Line engraving

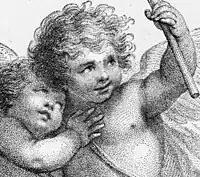
An example of stipple engraving, using tiny dots to create soft tonal effects, by Francesco Bartolozzi

Marcantonio, the engraver trained by Raphael, first practiced by copying German woodcuts into line engravings. Marcantonio became an engraver of remarkable power and through him, the pure art of line-engraving reached its maturity. He retained much of the simple early Italian manner in his backgrounds. His figures are modeled boldly in curved lines, crossing each other in the darker shades, but left single in the passages from dark to light and breaking away in fine dots as they approach the light itself, which is of pure white paper. A new Italian school of engraving was born, which put aside minute details for a broad, harmonious treatment.